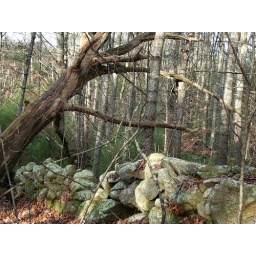
Craggy old tree falling over an old stone wall.